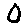
Label: 0